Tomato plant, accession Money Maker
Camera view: tilt-top (135 deg); turntable rotation: 270 degrees
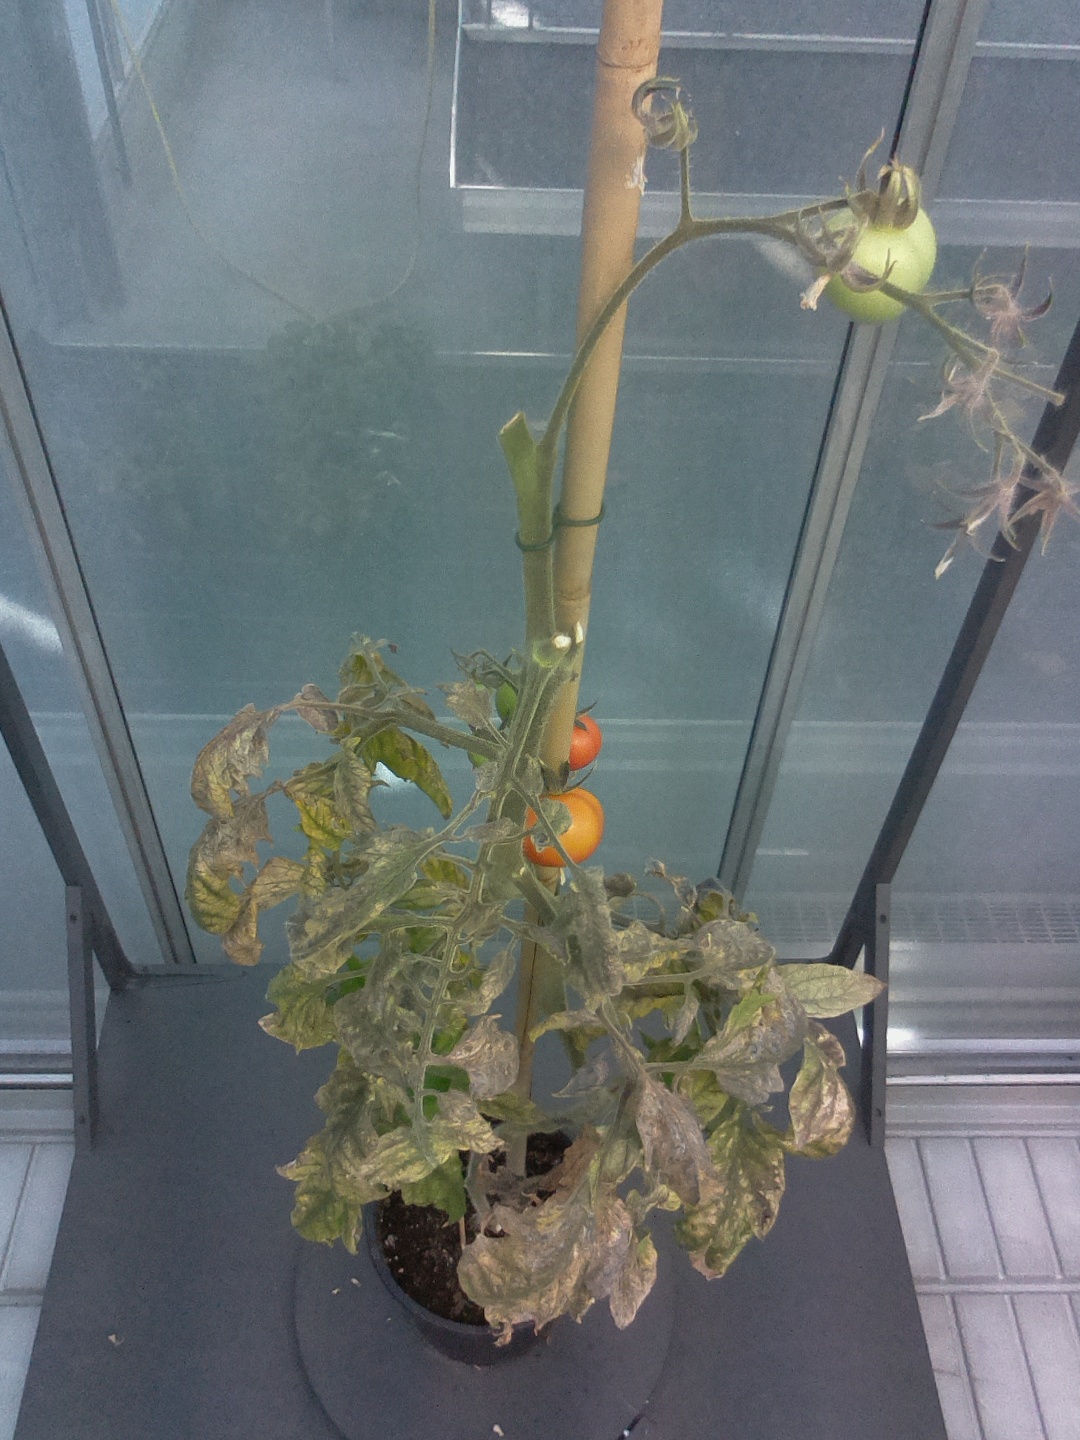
BBCH growth stage 84: 40%-50% of fruits show typical fully ripe color